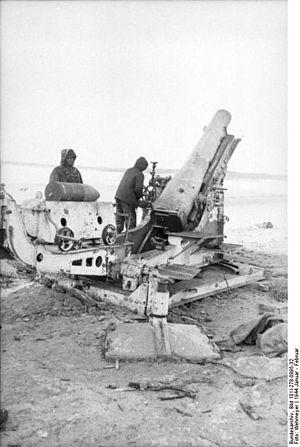
Le secteur fortifié du Dauphiné regroupait de 1924 jusqu'à 1940 les fortifications françaises se trouvant essentiellement dans le département des Hautes-Alpes et des Basses-Alpes, ainsi que les unités qui leur étaient affectées, notamment une puissante artillerie de position. Ce secteur constituait une partie de la ligne Maginot, située entre le secteur fortifié de la Savoie au nord et le secteur fortifié des Alpes-Maritimes au sud.